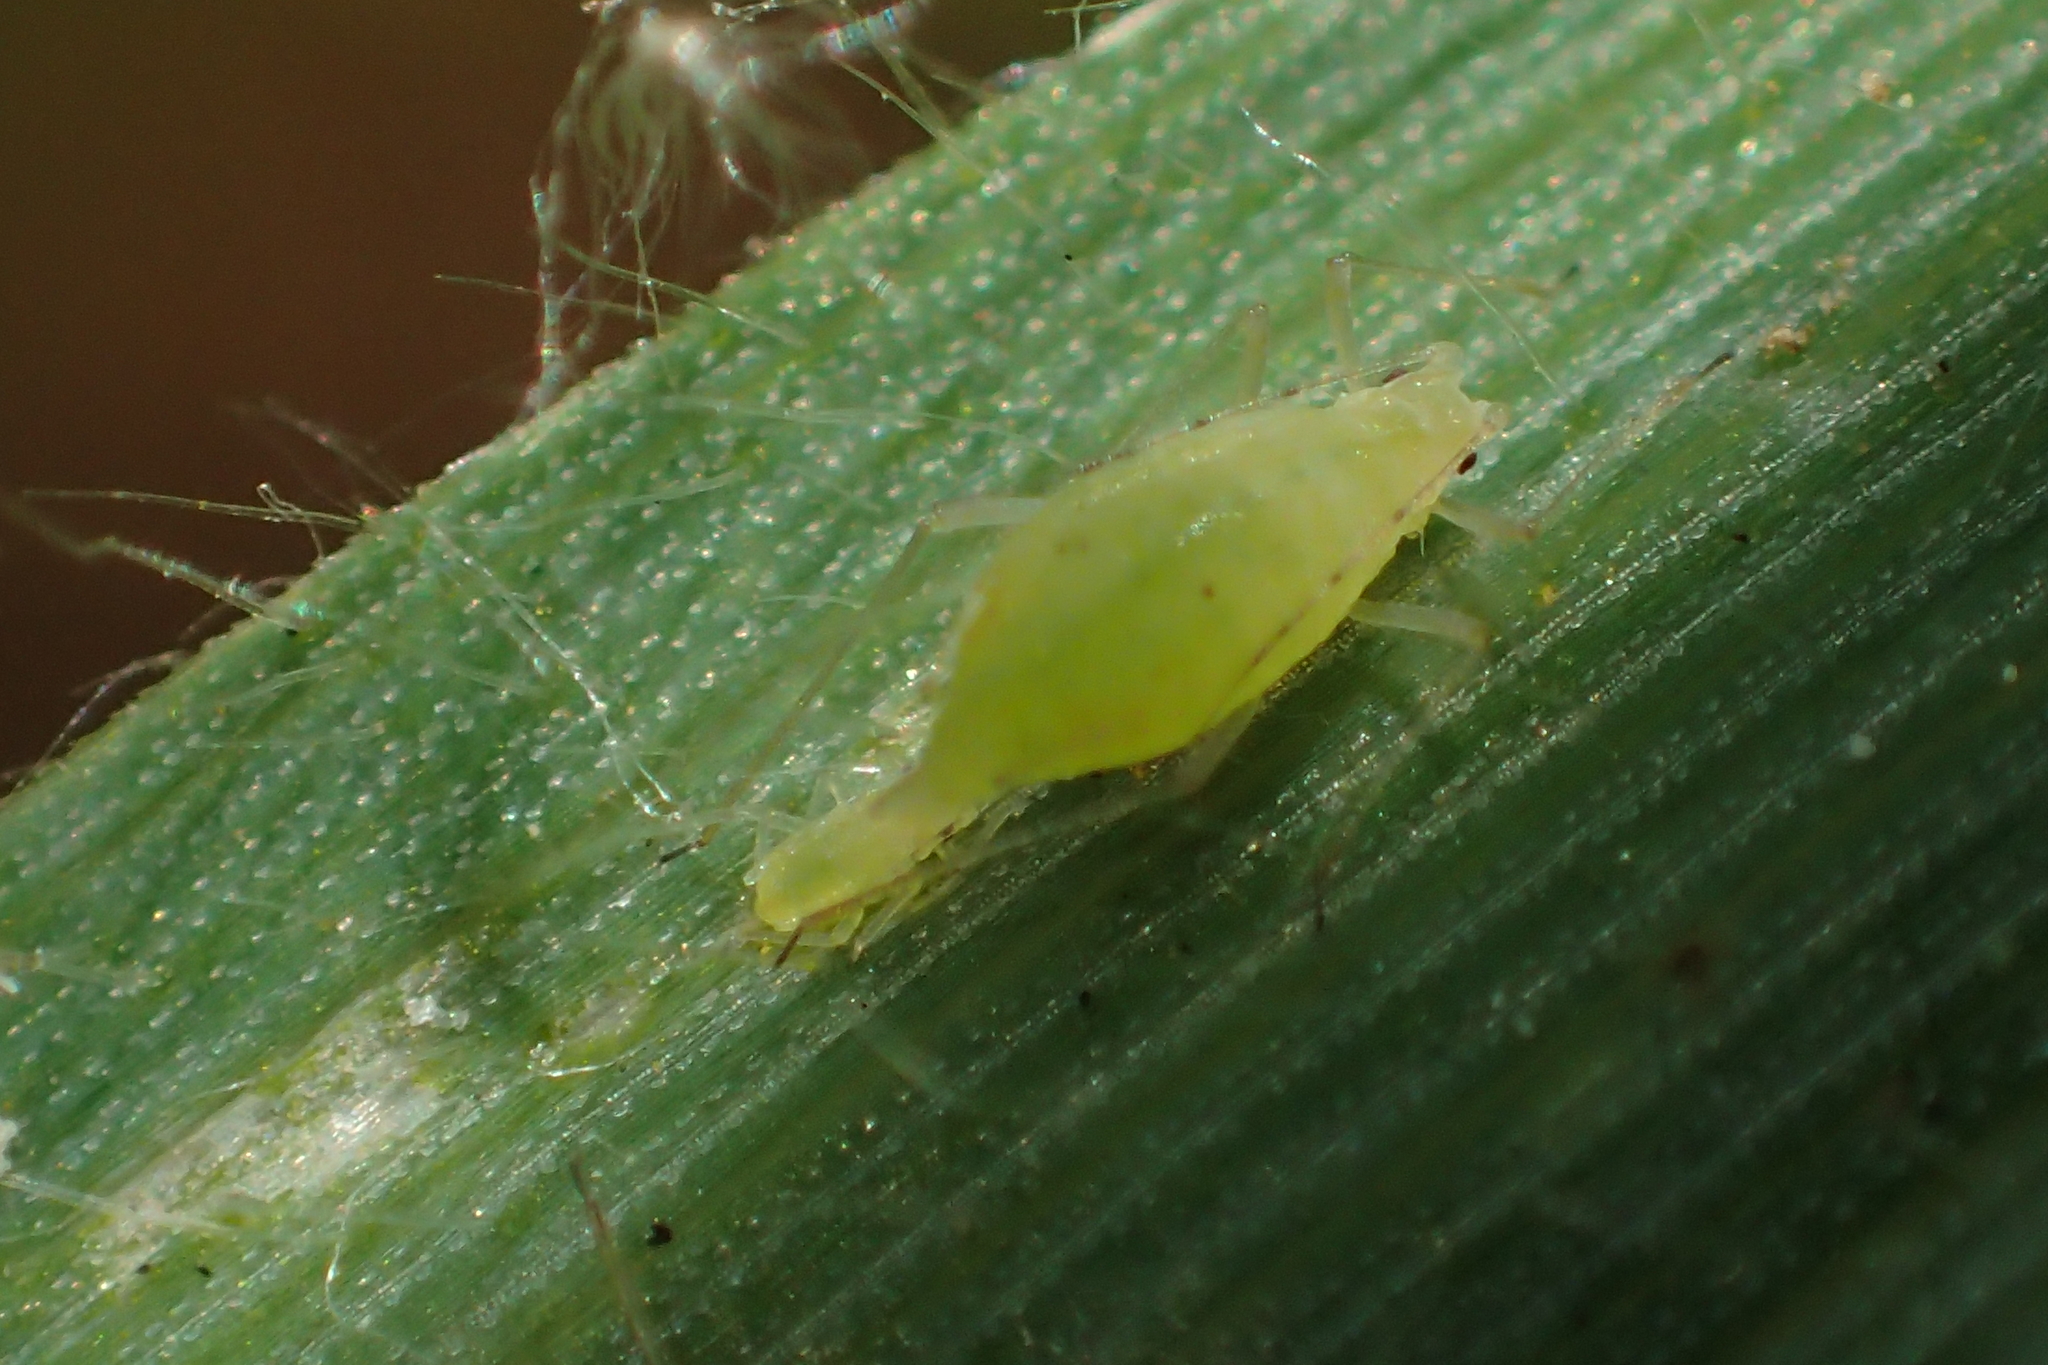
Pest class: rose_grain_aphid